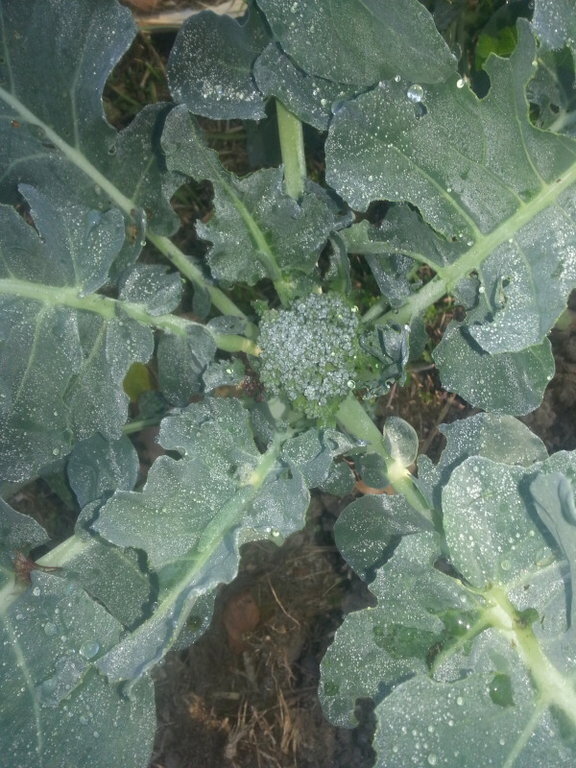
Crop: unknown
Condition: broccoli